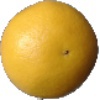
Label: Grapefruit White 1